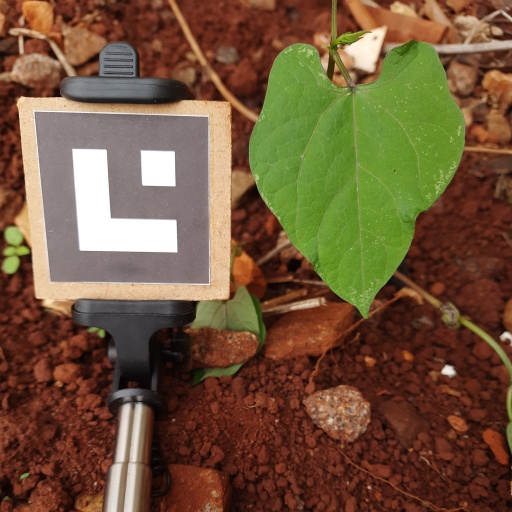
Observations: wavy surface, no eating holes, under shade